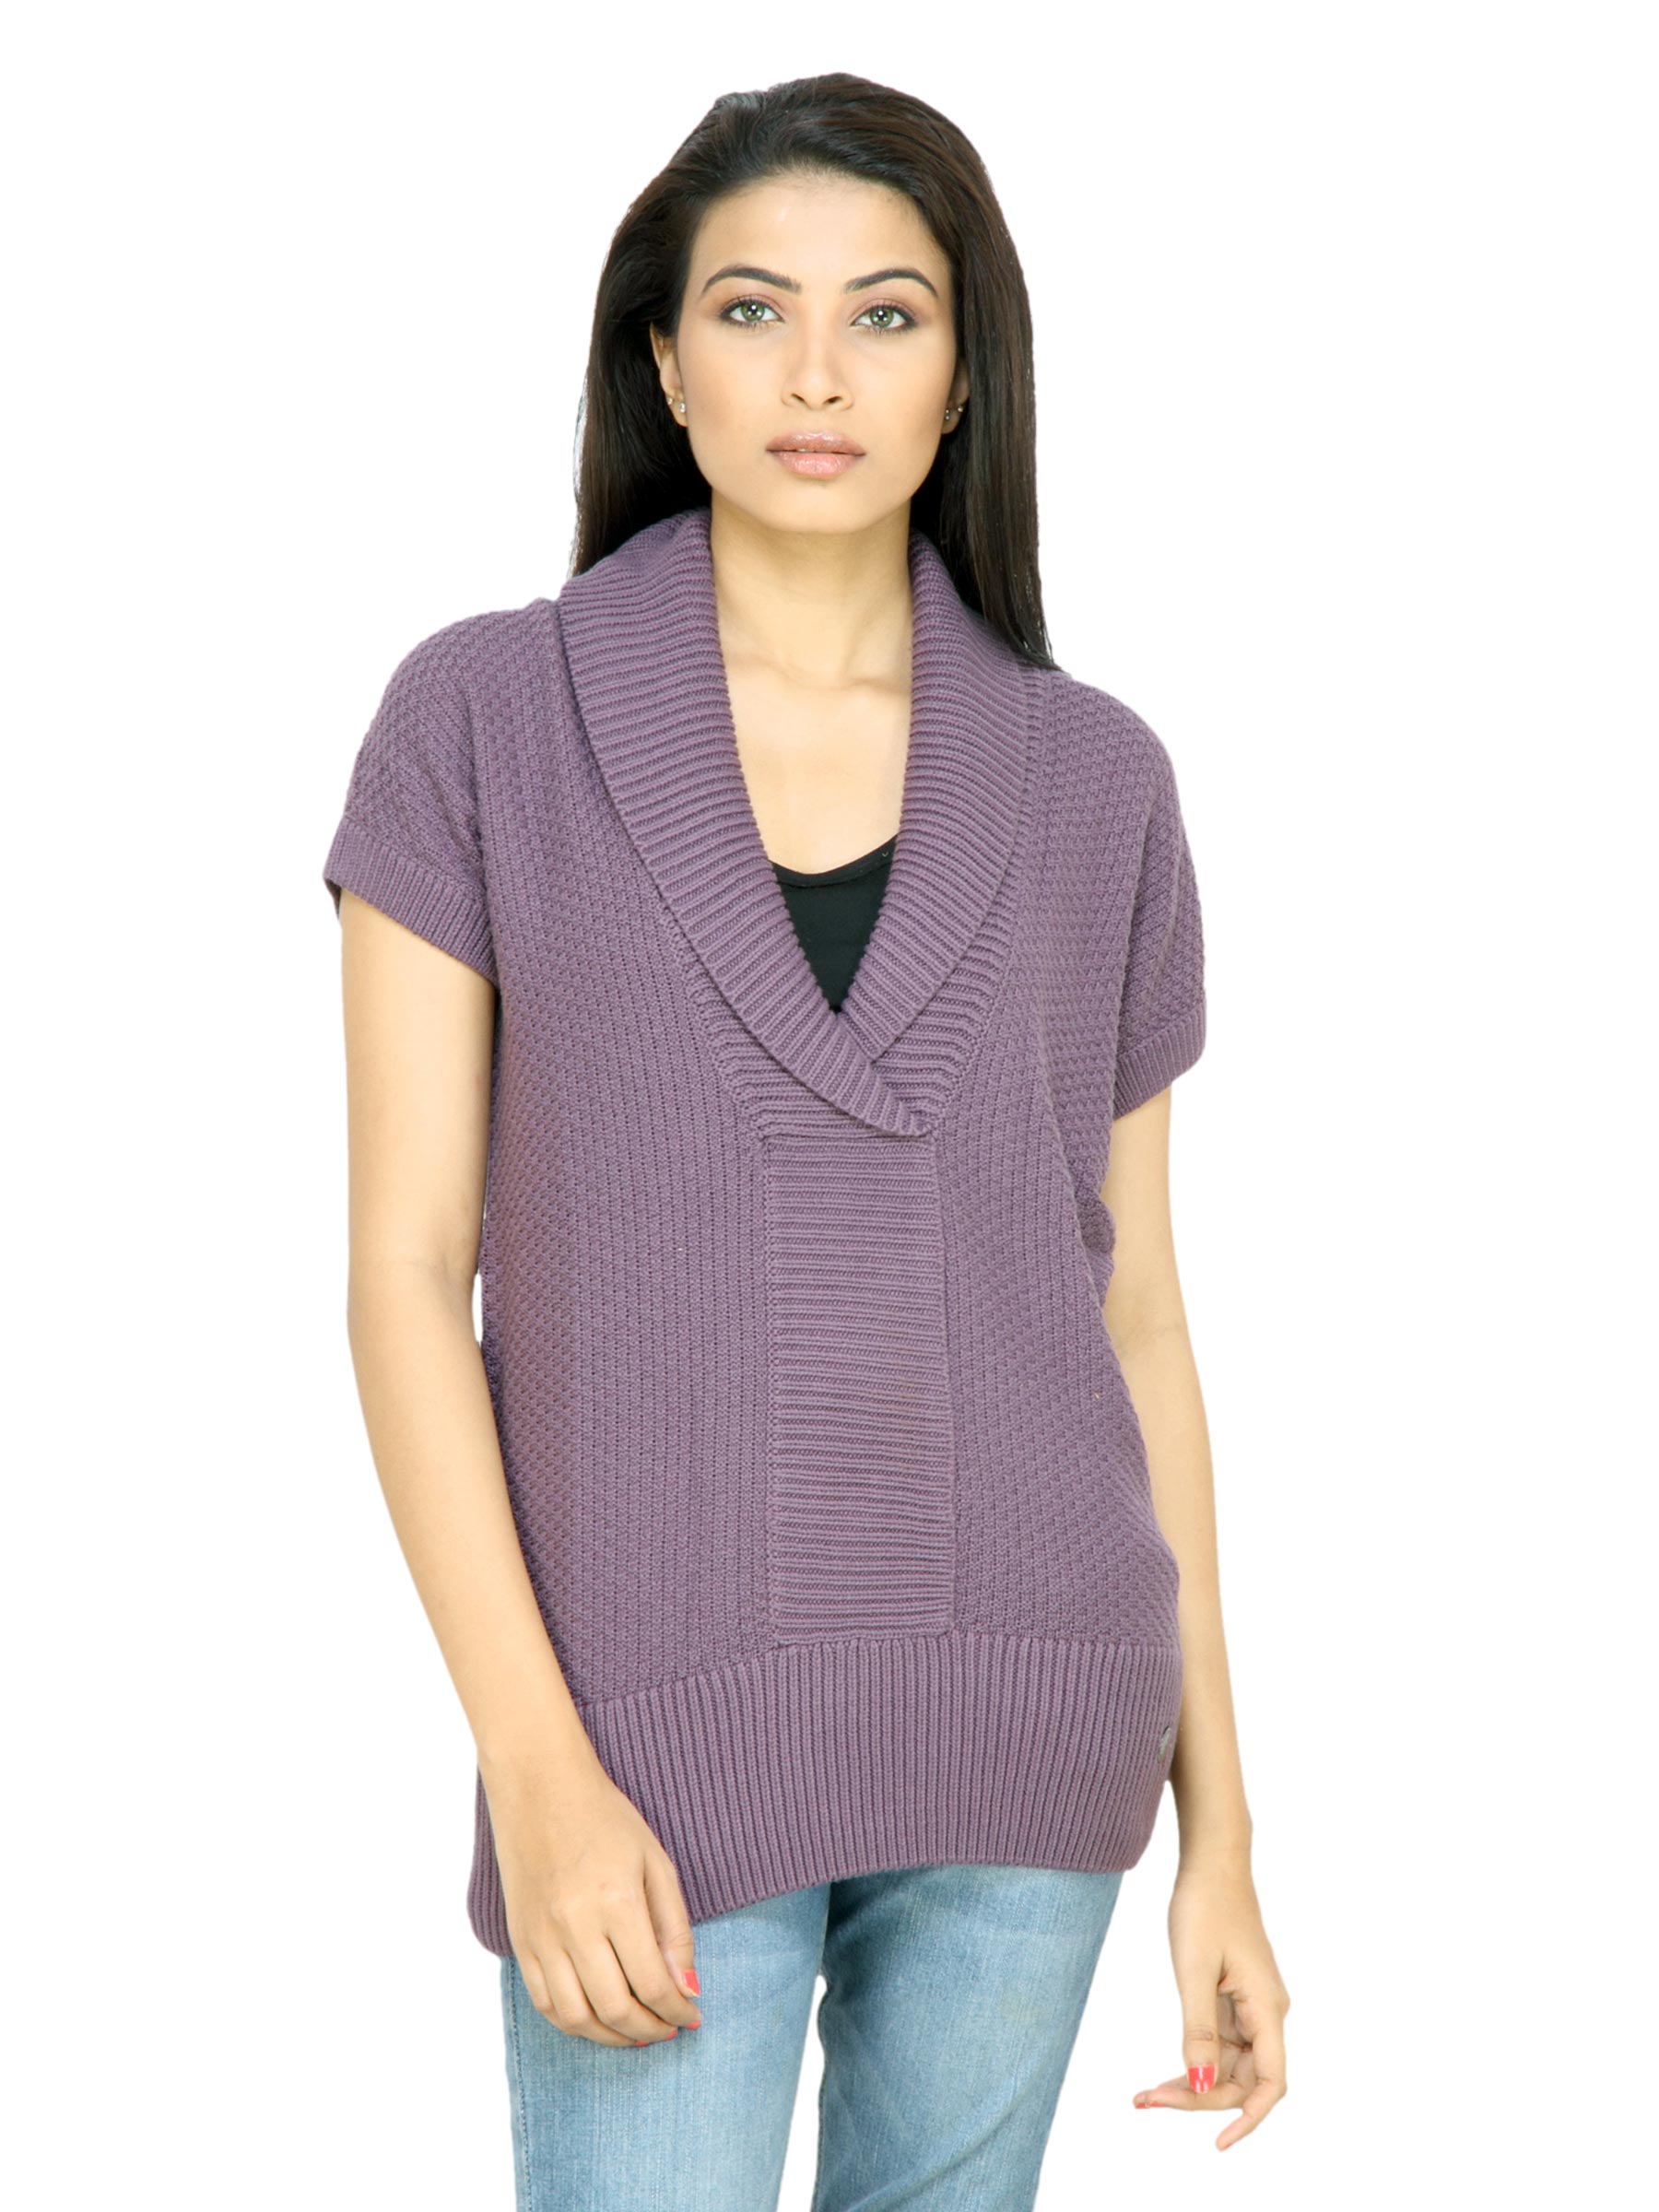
s.Oliver Women Solid Purple Sweater
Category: Apparel / Topwear / Sweaters
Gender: Women
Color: Purple
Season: Fall 2011
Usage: Casual